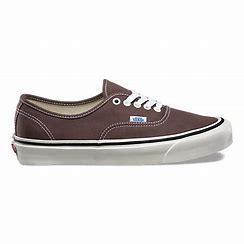
Brand: Vans
Model: Authentic 44 DX